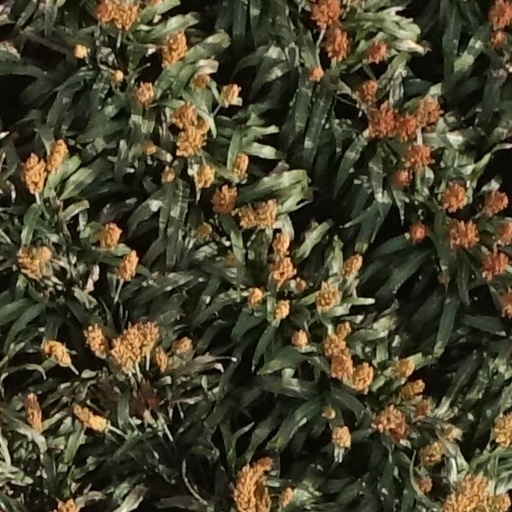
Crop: sorghum